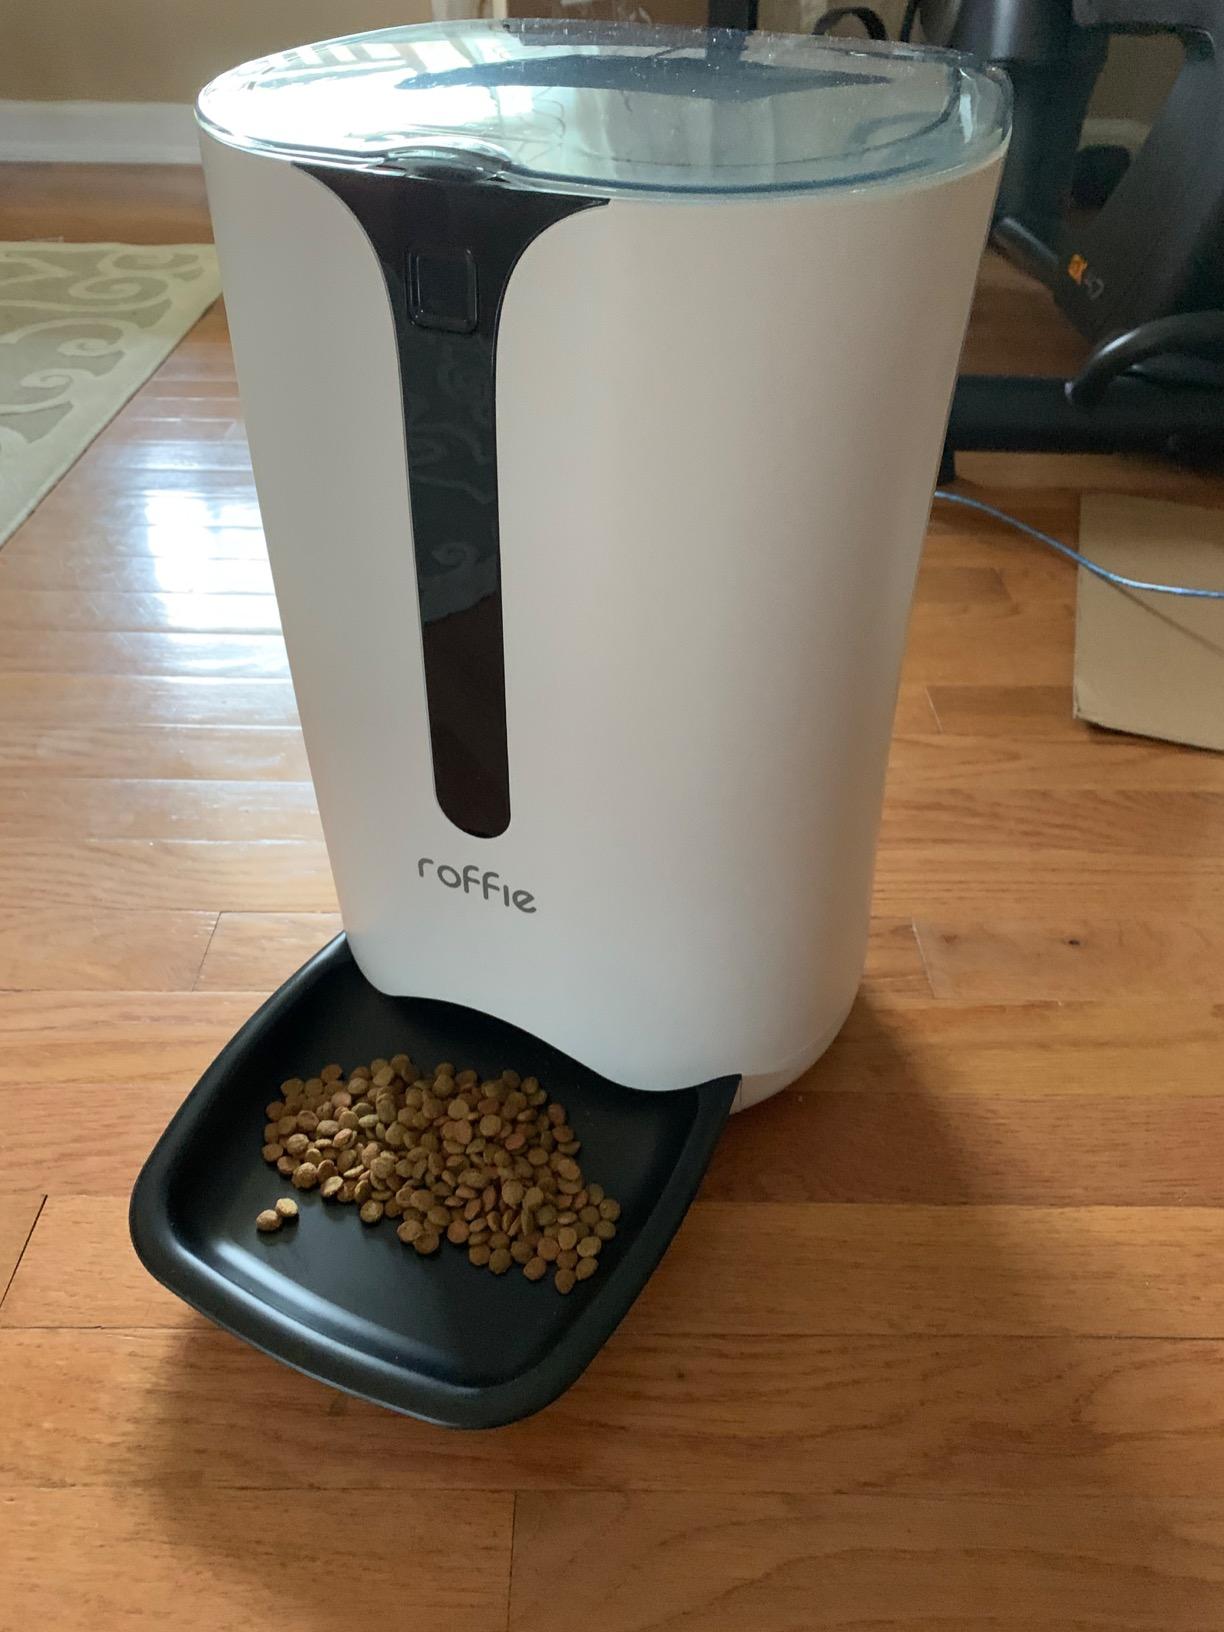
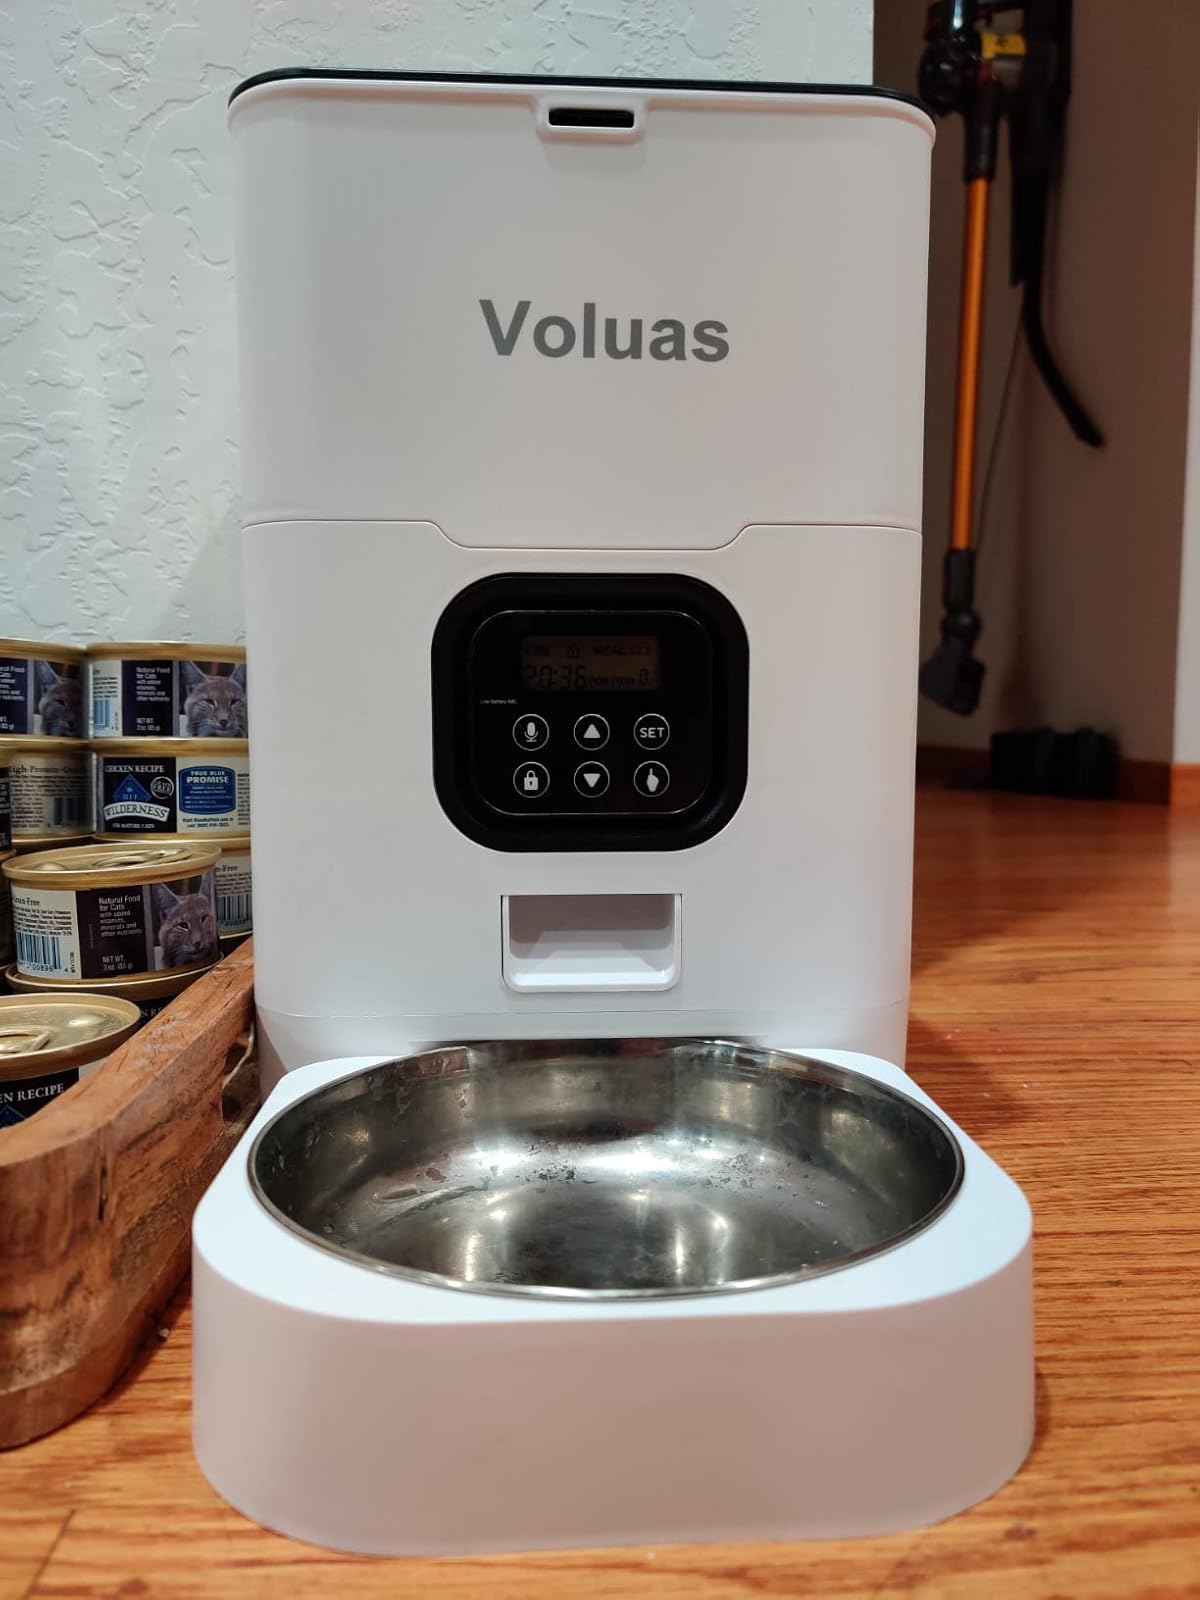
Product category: items_feeder
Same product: no